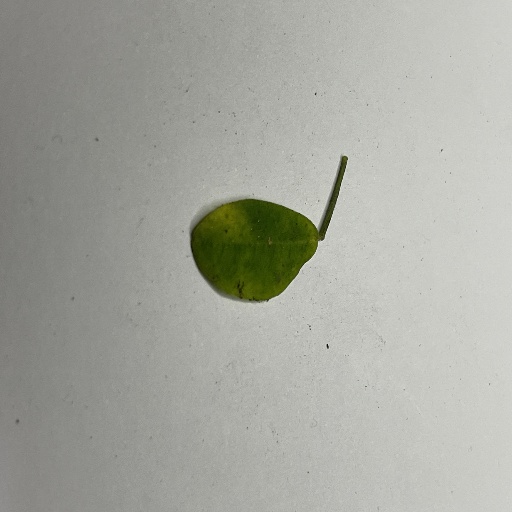
Species: Sojina
Leaf condition: Bacterial Spot